Electro Gyrocator

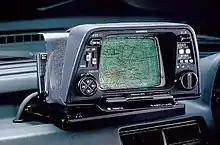
Map Based Navigation System

The Electro Gyro-Cator was claimed to be the world's first automated commercially available automotive navigation system. It was co-developed by Honda, Alpine, and Stanley Electric Co..